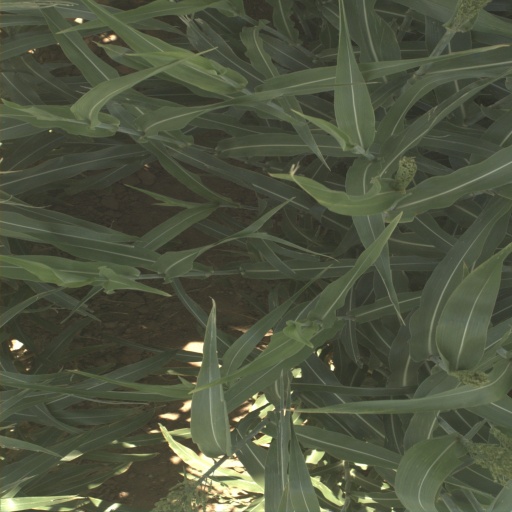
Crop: sorghum